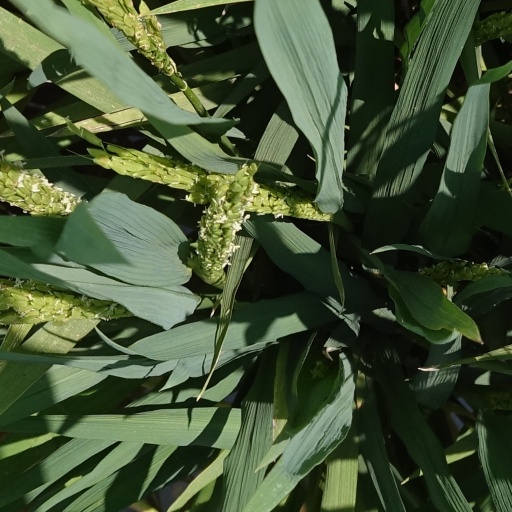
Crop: rice